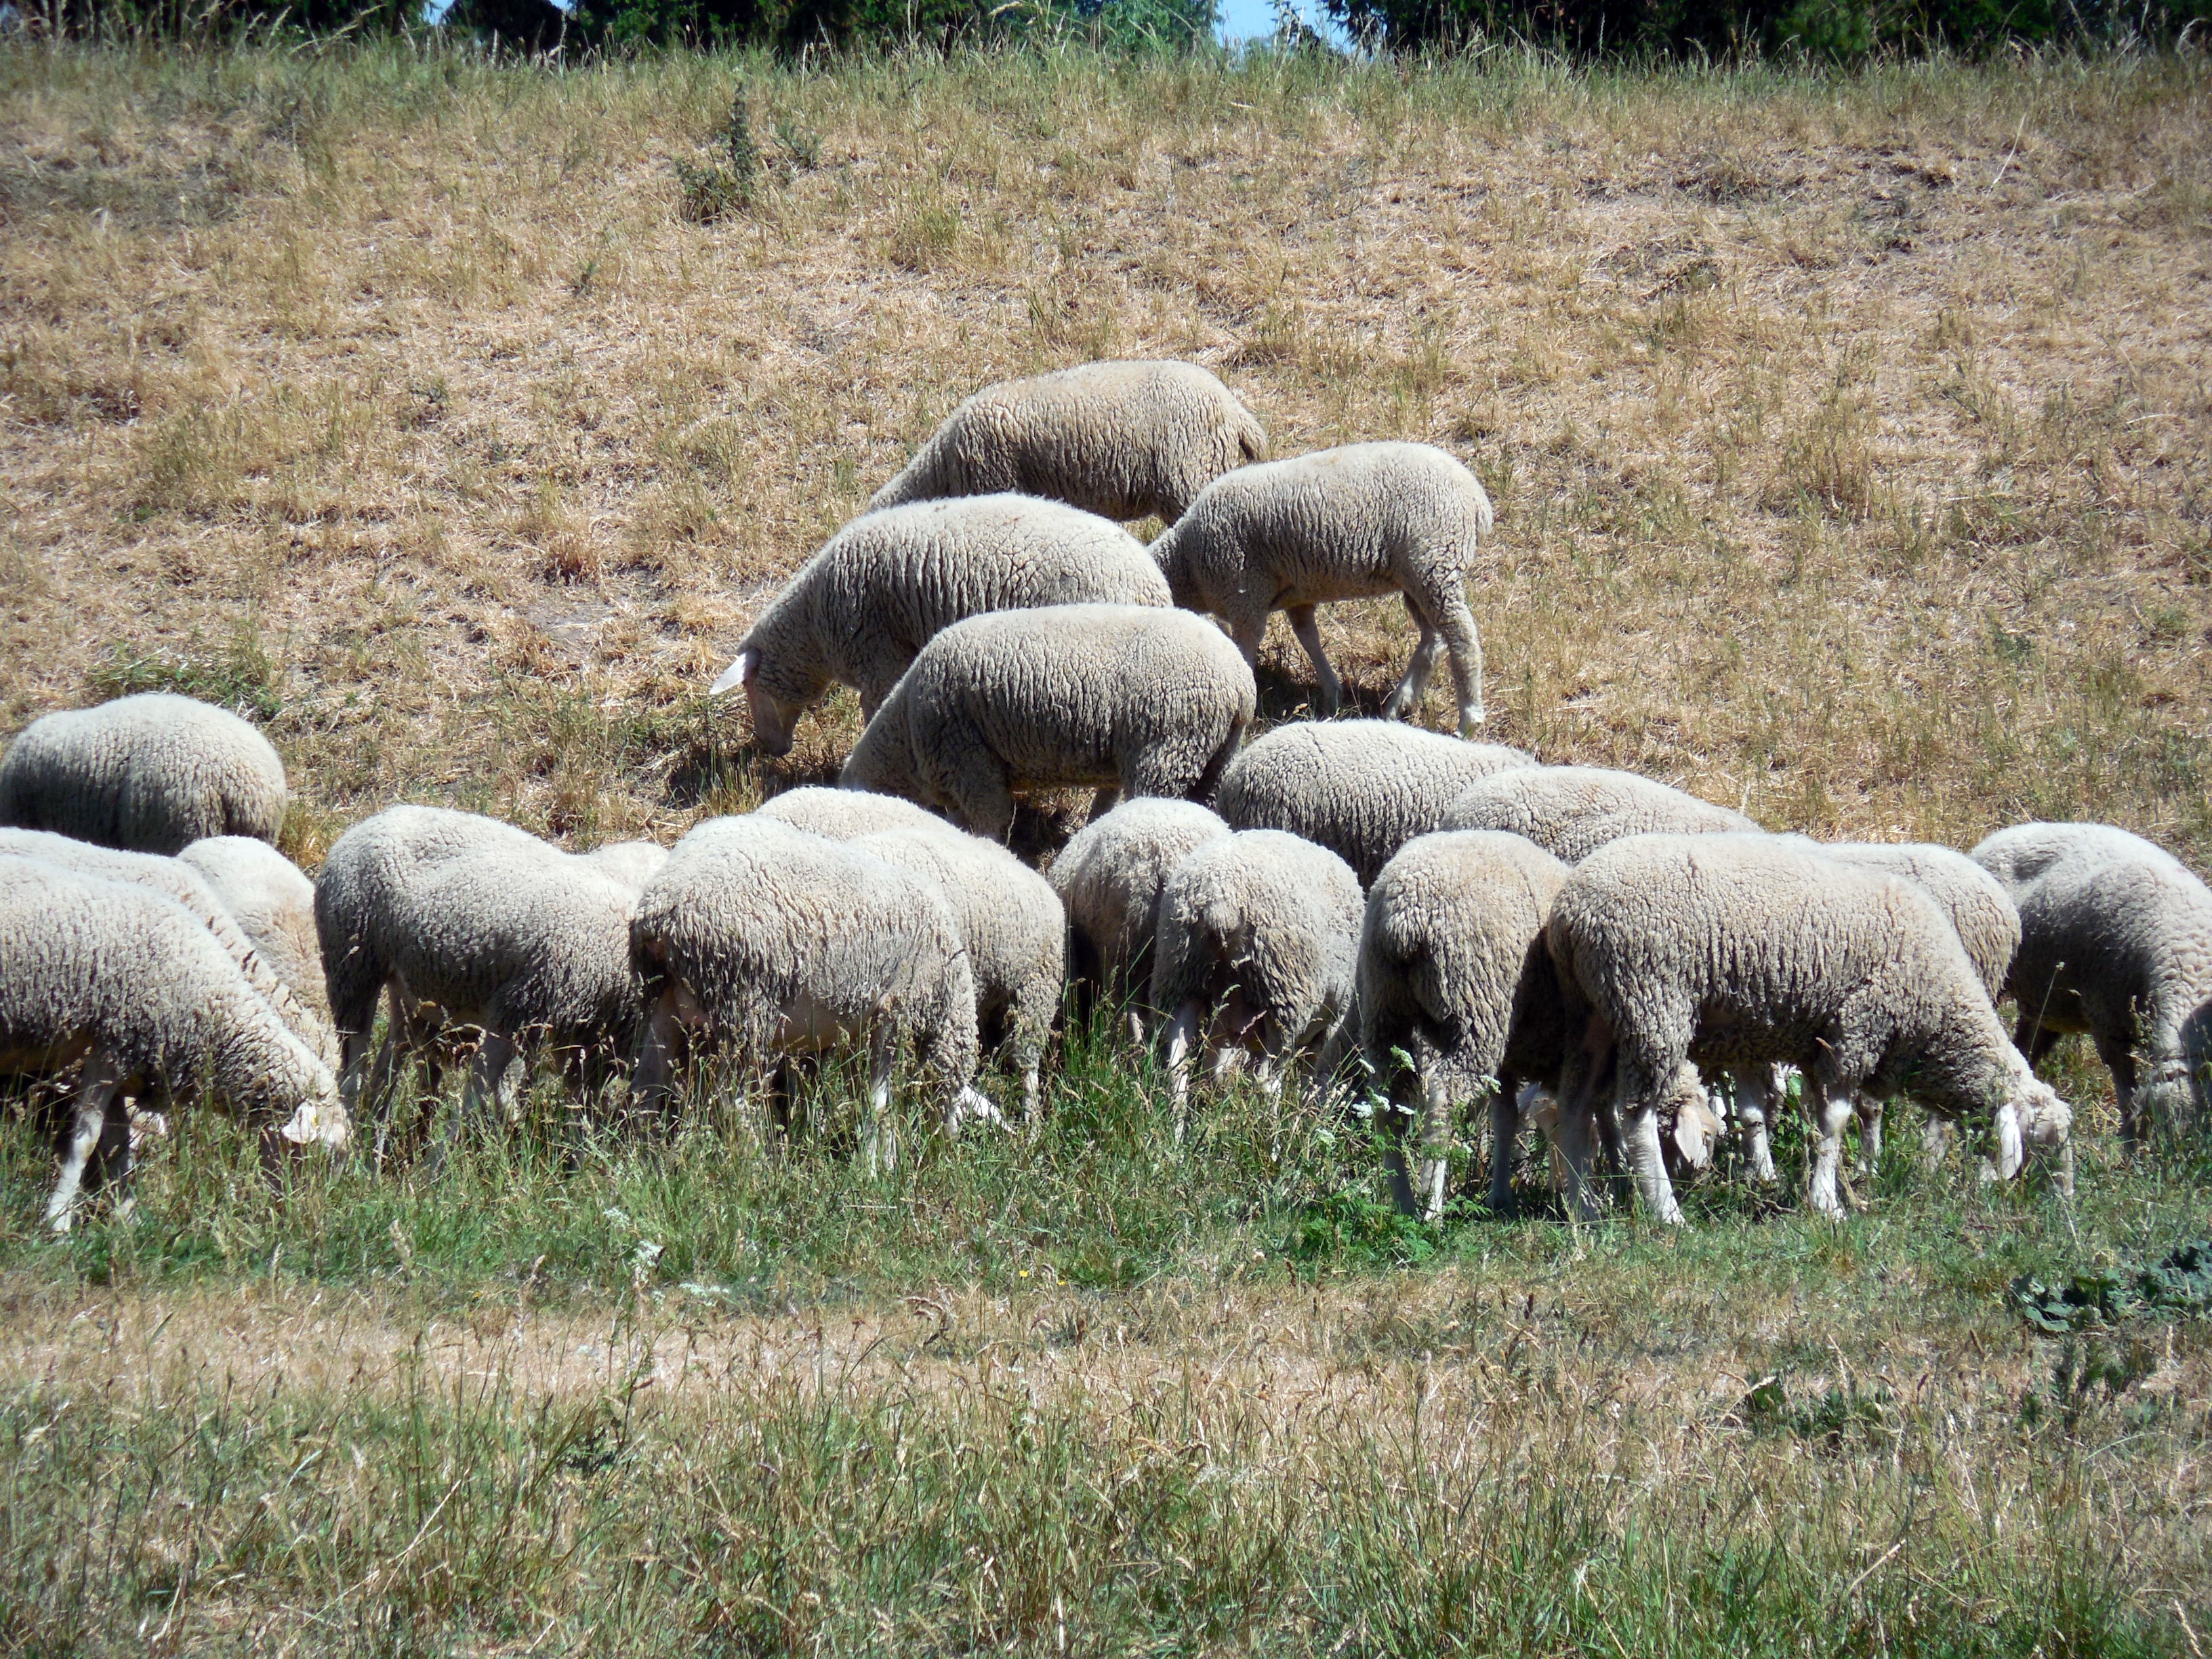
grass, flock, herd, pasture, grazing, sheep, mammal, agriculture, fauna, flock of sheep, animals, vertebrate, sheeps, sch fchen, herd animal, sheep's wool, herding